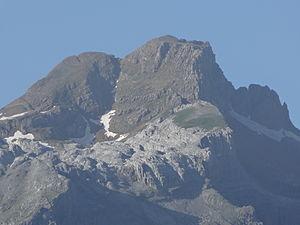
Le pic d'Aspe est un sommet des Pyrénées espagnoles localisé dans la province de Huesca, entre la zone du Somport et la vallée de Aisa. Son altitude s'élève à 2 645 mètres.